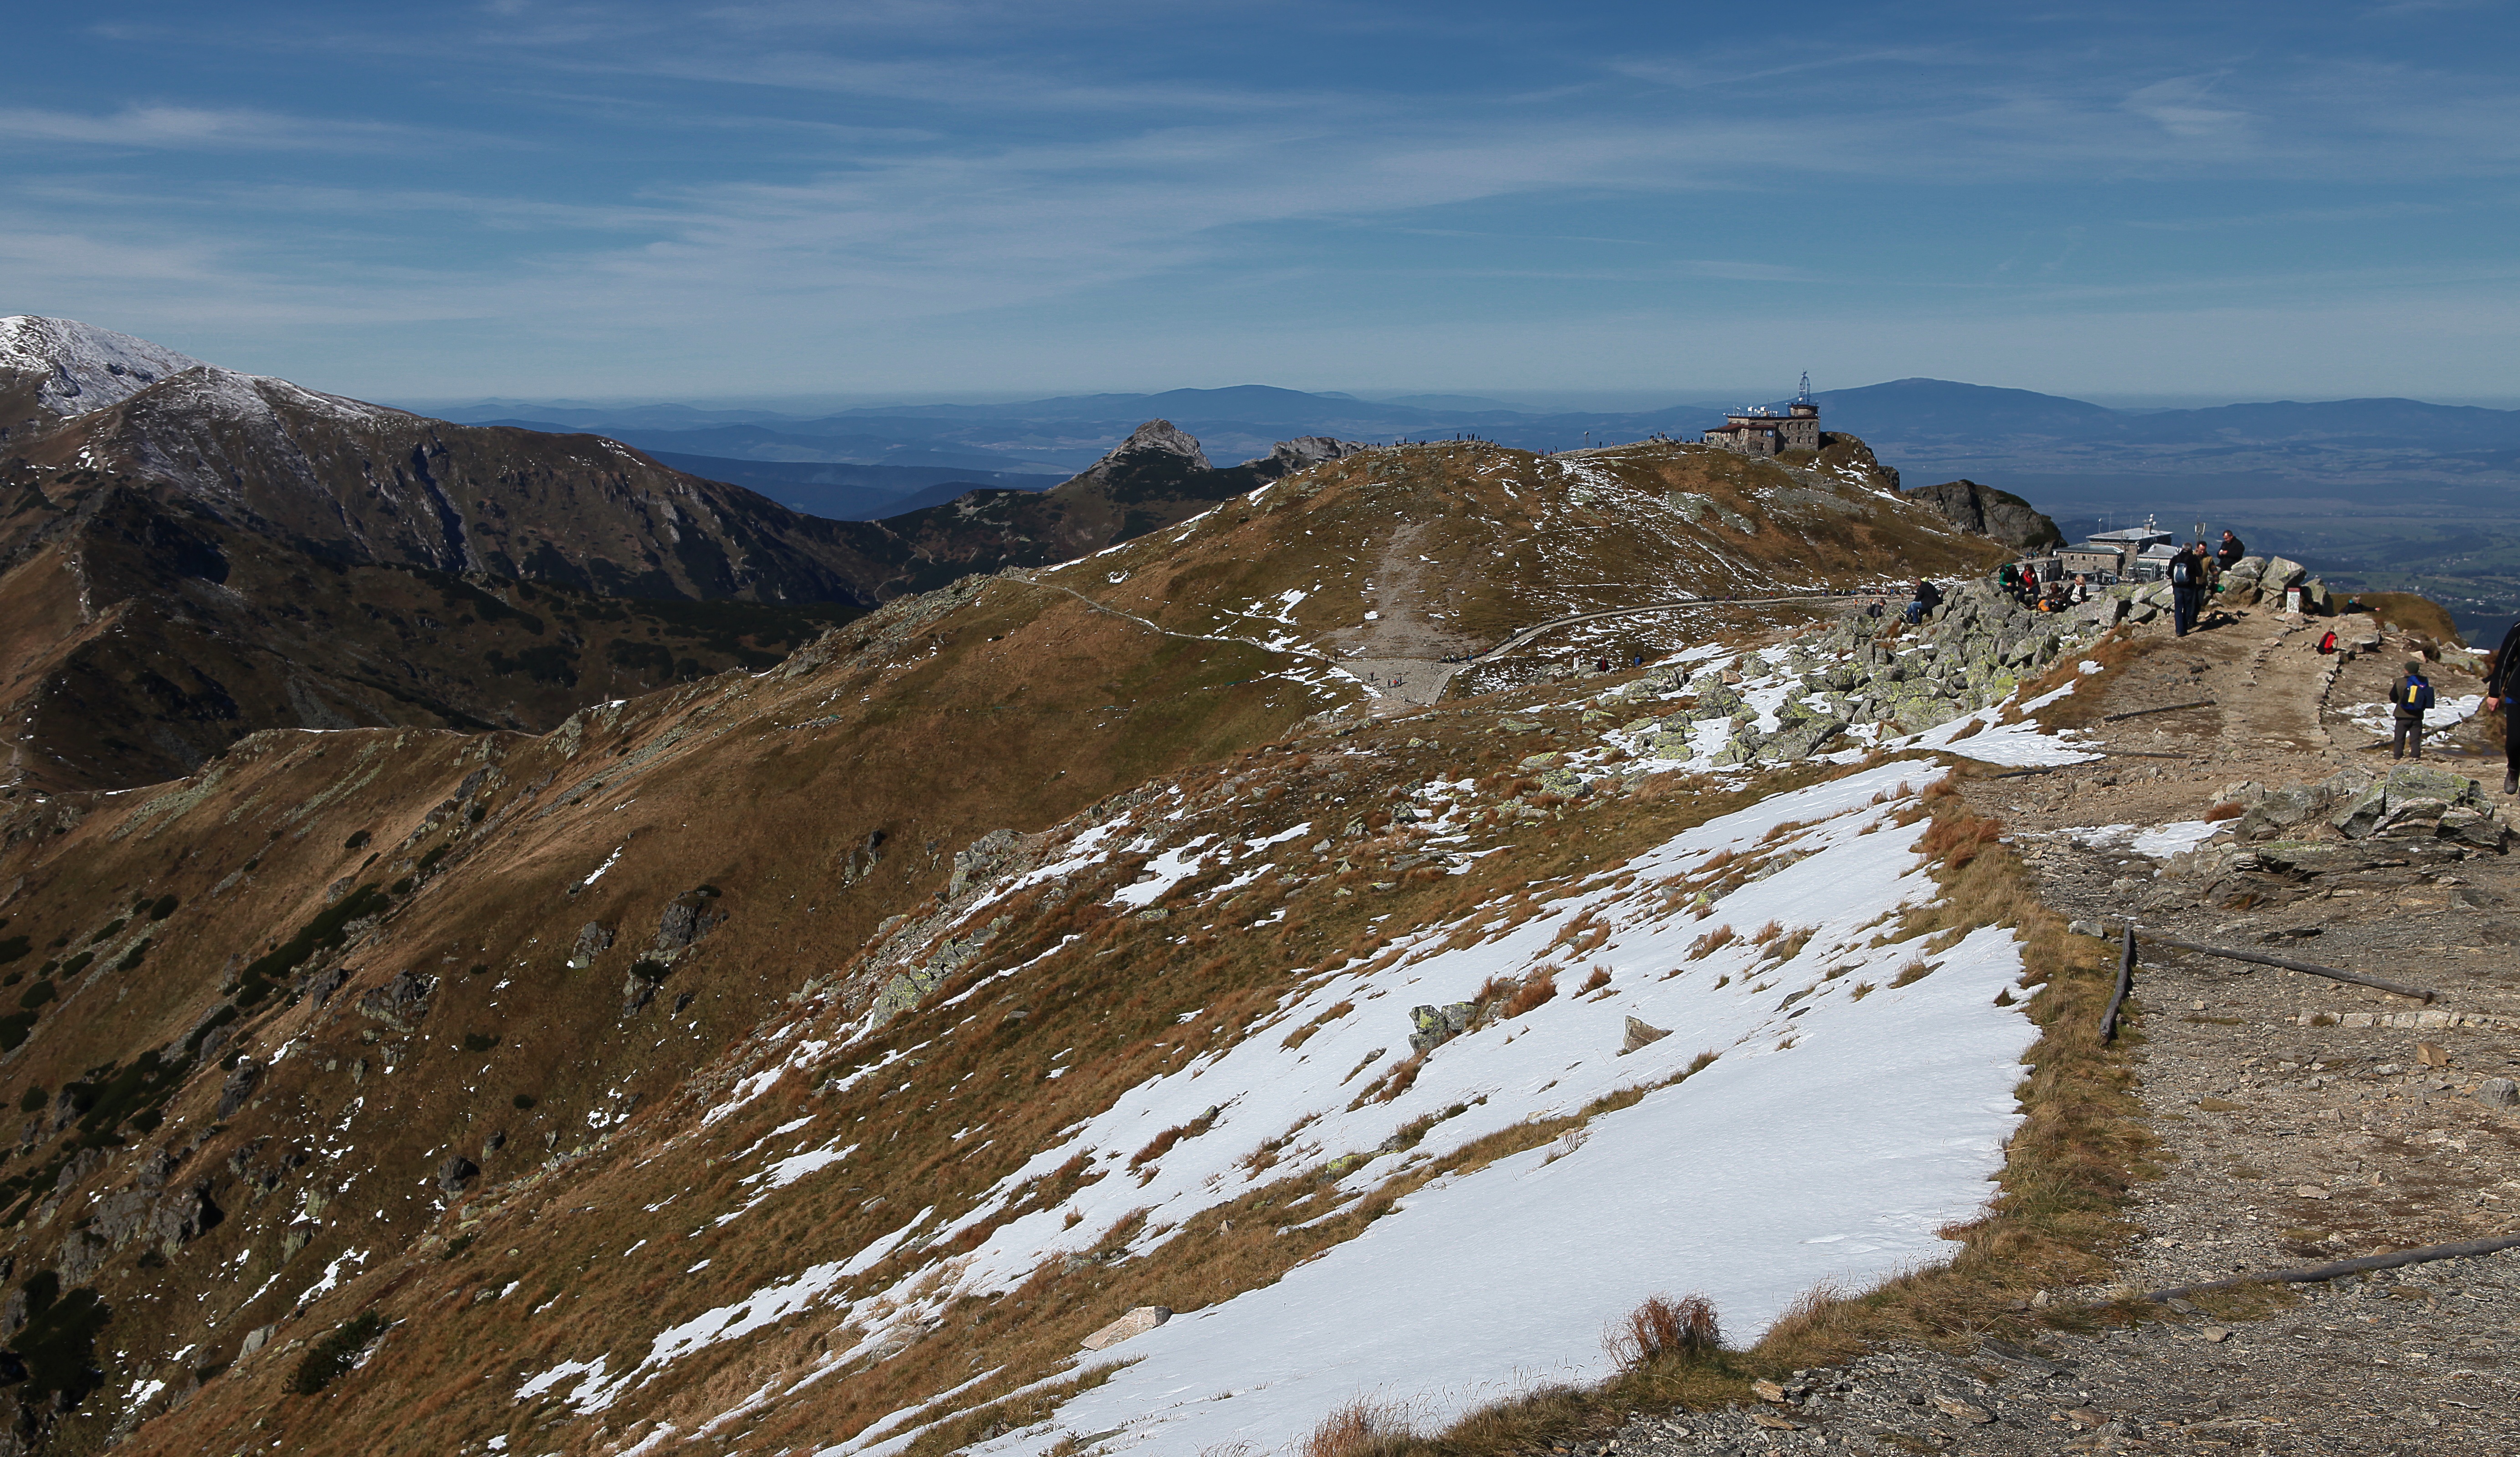
landscape, nature, wilderness, walking, mountain, snow, sky, hiking, trail, hill, adventure, mountain range, autumn, scenery, terrain, ridge, summit, geology, mountains, alps, backpacking, poland, plateau, fell, the national park, tatry, the station, the silence, landform, clarity, the high tatras, mountain pass, giewont, the horizon, kasprowy wierch, geographical feature, mountainous landforms, top of kasprowy, meteorological observatory